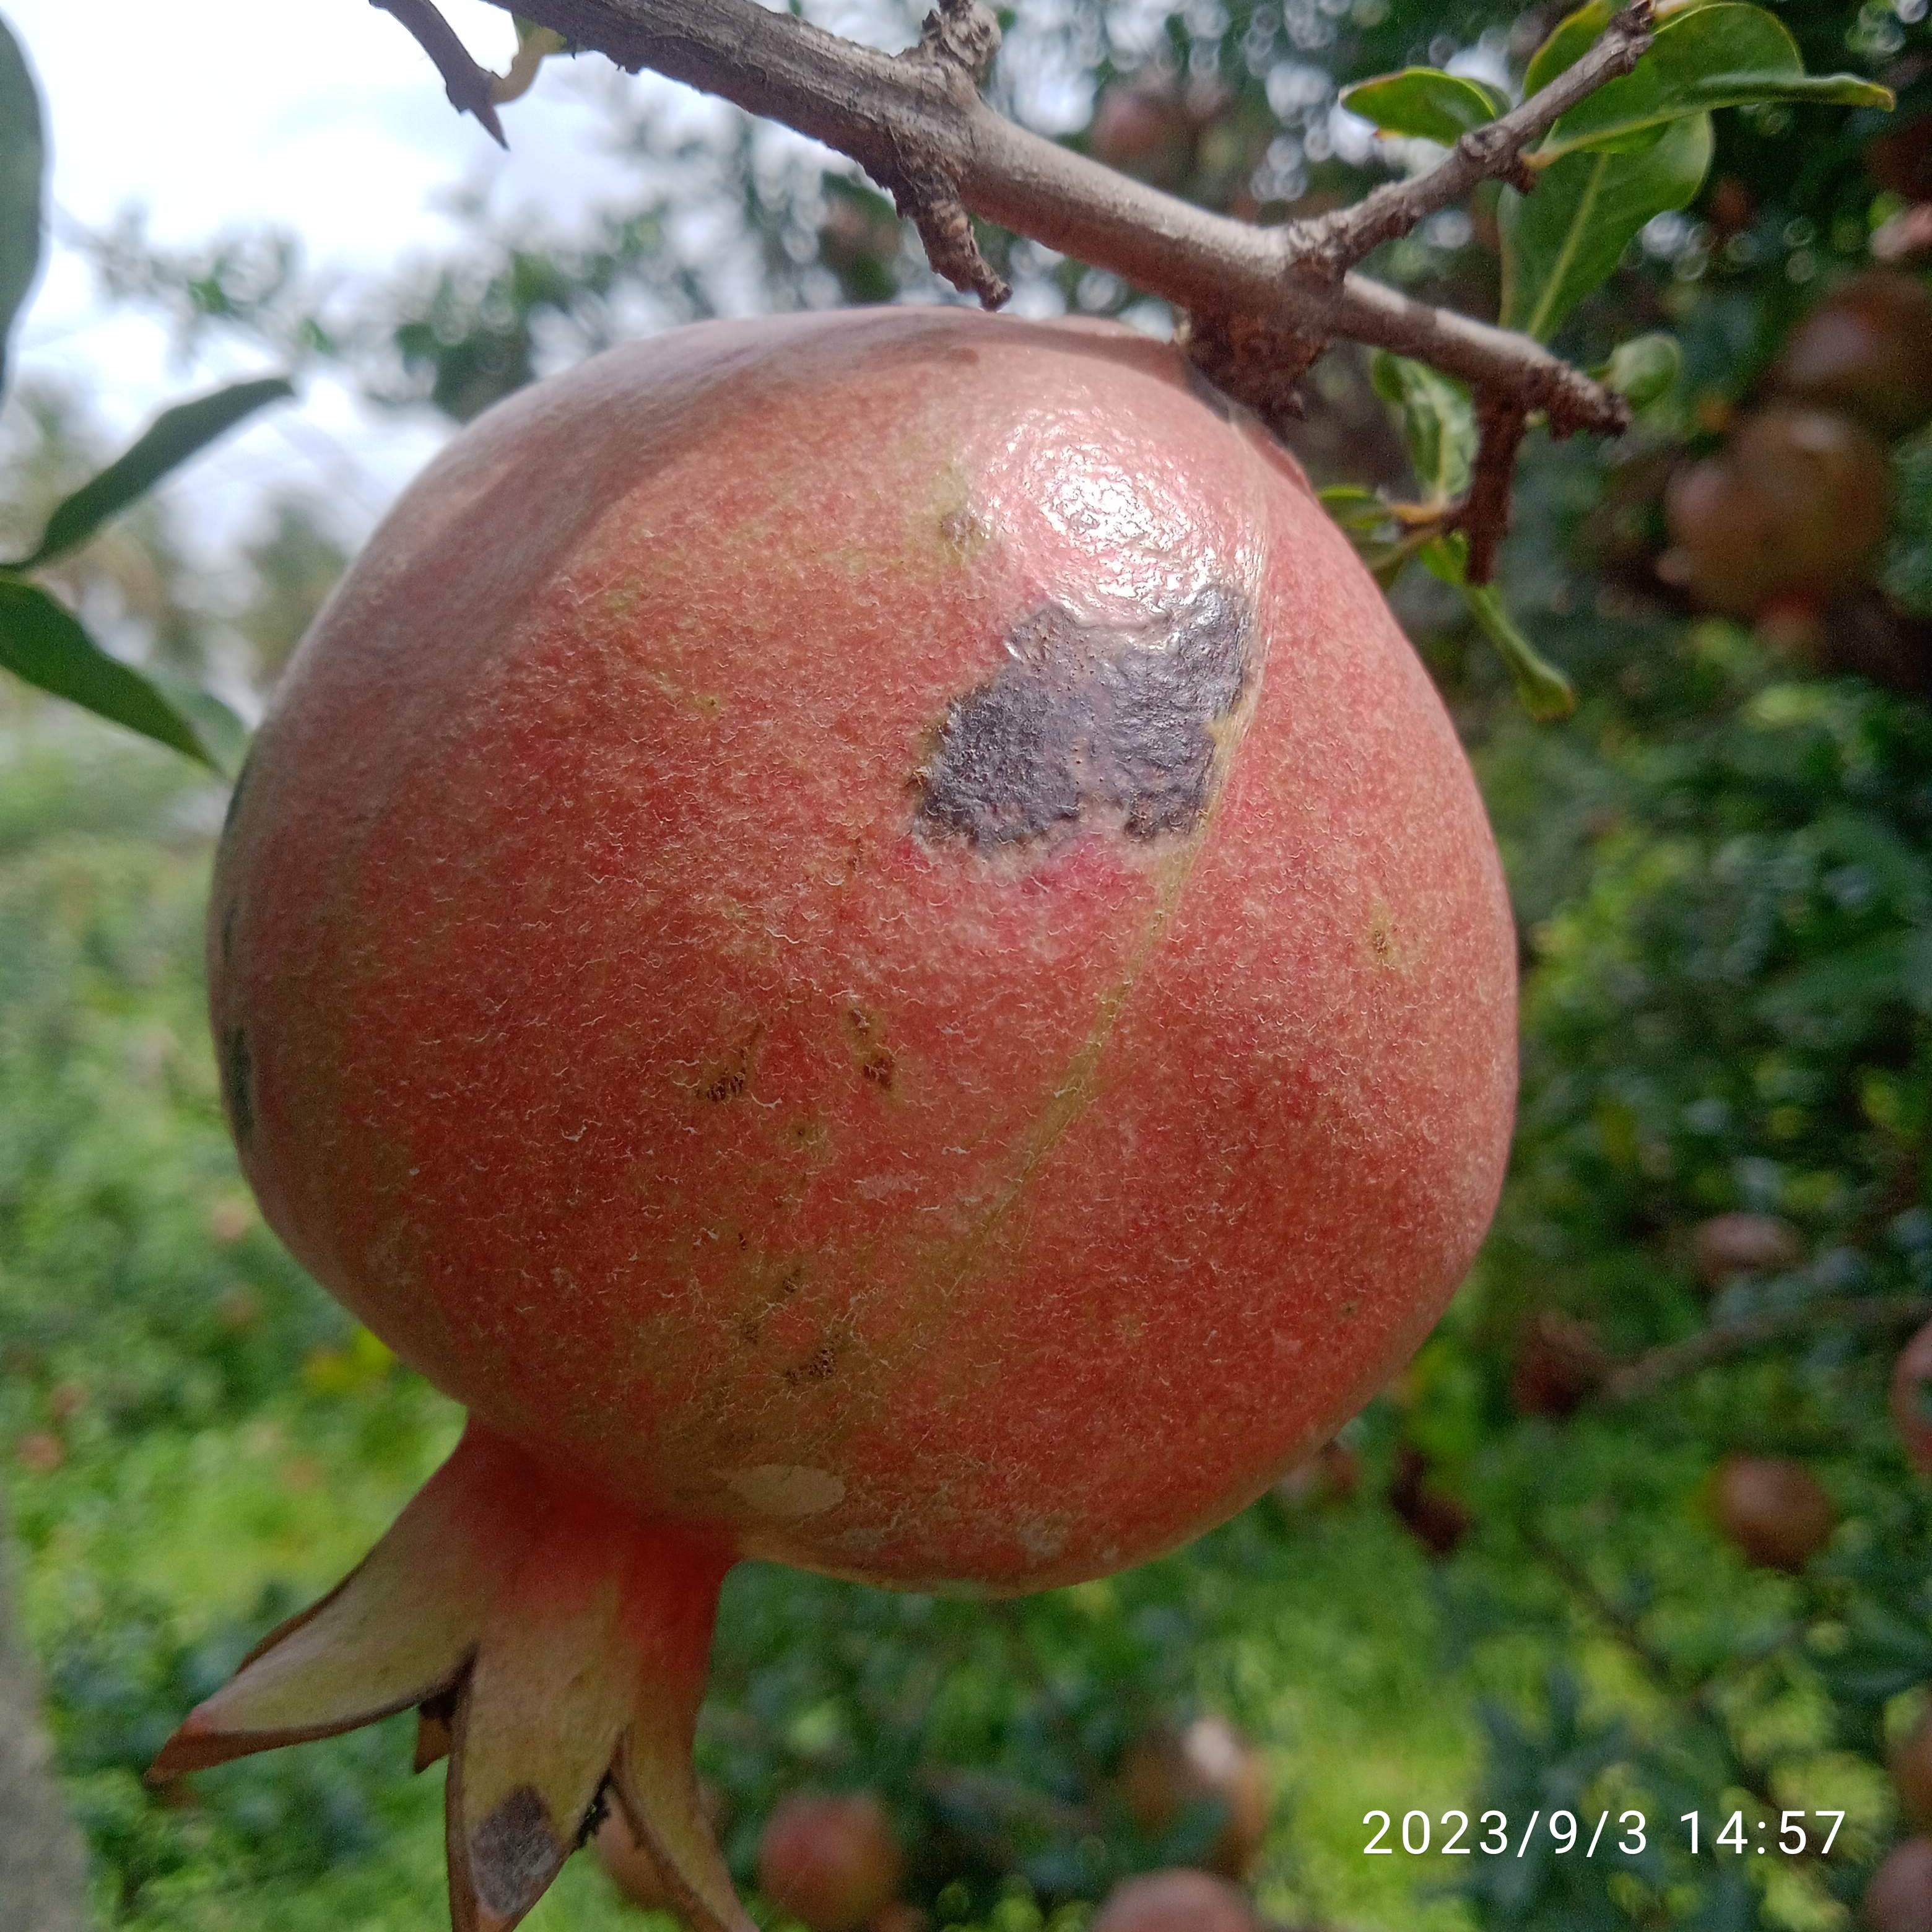
Label: Anthracnose